Touro Hall

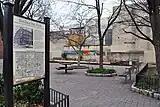
Bardascino Park in January 2020

Rabbi Isaac Leeser came to Philadelphia to serve at Mikveh Israel in 1829. In addition to leading the synagogue, he published a Jewish newspaper, authored Bible translations, prayer books, and education materials, and in 1848 directed the organization of the Hebrew Education Society of Philadelphia.